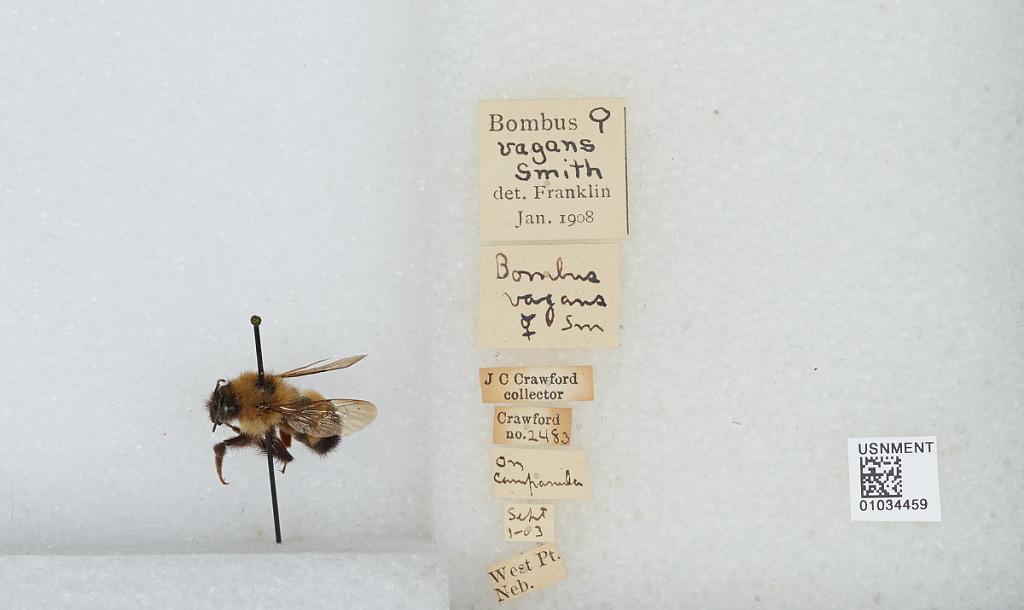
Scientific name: Bombus (Pyrobombus) vagans vagans Smith
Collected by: J. Crawford
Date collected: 1903-9-1
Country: United States
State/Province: Nebraska
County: Cuming
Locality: West Point
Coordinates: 41.8397, -96.7114
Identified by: Franklin